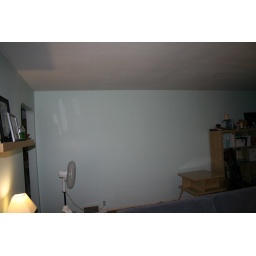
Paint is drying...Weird shadow on the top left celing...must be from the lamp light hitting that shelf above it.